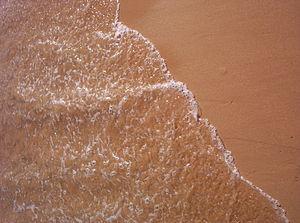
L’économie de l'environnement est une branche de l'économie qui traite d'un point de vue théorique des relations économiques entre les sociétés humaines et l'environnement.